Balm bei Messen

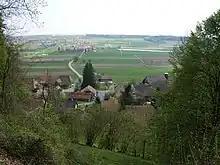
Village of Balm bei Messen

Balm bei Messen has an area, , of . Of this area, or 59.6% is used for agricultural purposes, while or 32.1% is forested. Of the rest of the land, or 7.3% is settled (buildings or roads).